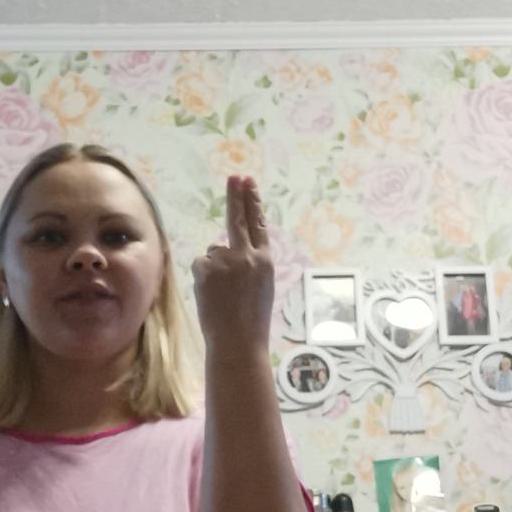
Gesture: two_up_inverted